Avatharam (1995 film)

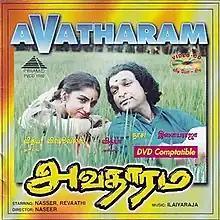
VCD cover

Avatharam is a 1995 Indian Tamil-language film written and directed by Nassar, making his directorial debut. The film stars him and Revathi. It was released on 9 June 1995 and failed at the box office, but won the Tamil Nadu State Film Award for Third Best Film.